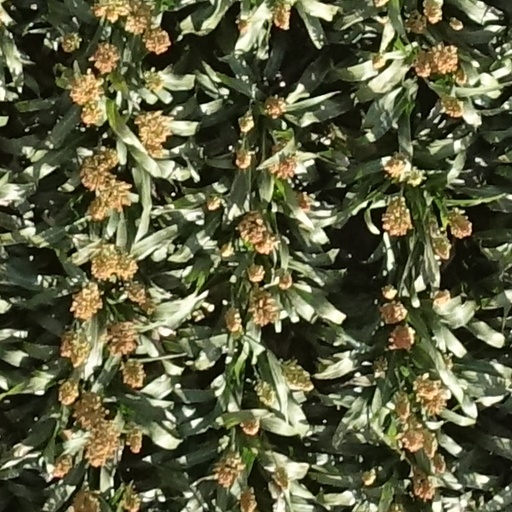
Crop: sorghum